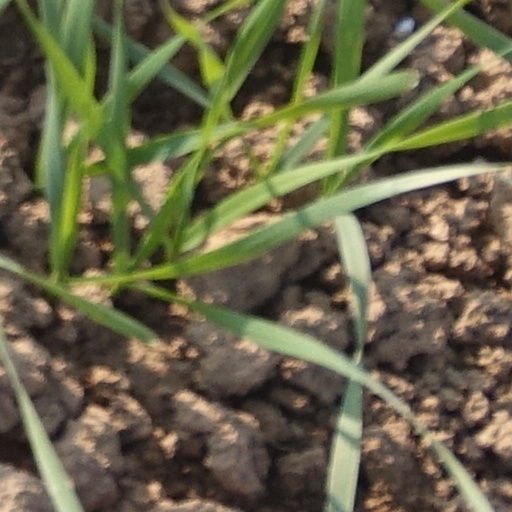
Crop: wheat